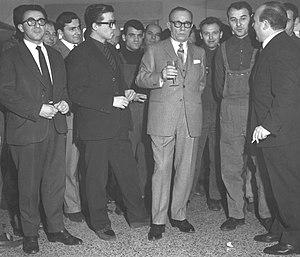
Cino Del Duca, né le 25 juillet 1899 à Montedinove et mort le 24 mai 1967 à Paris, est un éditeur de presse écrite, producteur de films français et italiens et philanthrope italien qui s'est installé en France en 1932.